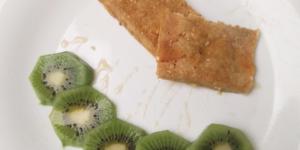
tortitas de avena al microondas